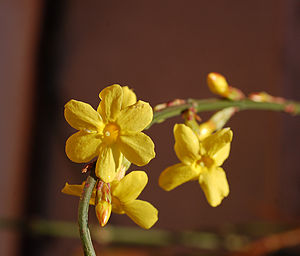
Vinterjasmin / Hjemsted
Blomster og knupper
Vinterjasmin, også skrevet Vinter-Jasmin, er en løvfældende busk med en opret eller krybende vækstform, der får den til at danne sammenfiltrede puder. grenene er buede og ruderformede i tværsnit. Grene med vedvarende jordkontakt slår rod og danner nye planter.